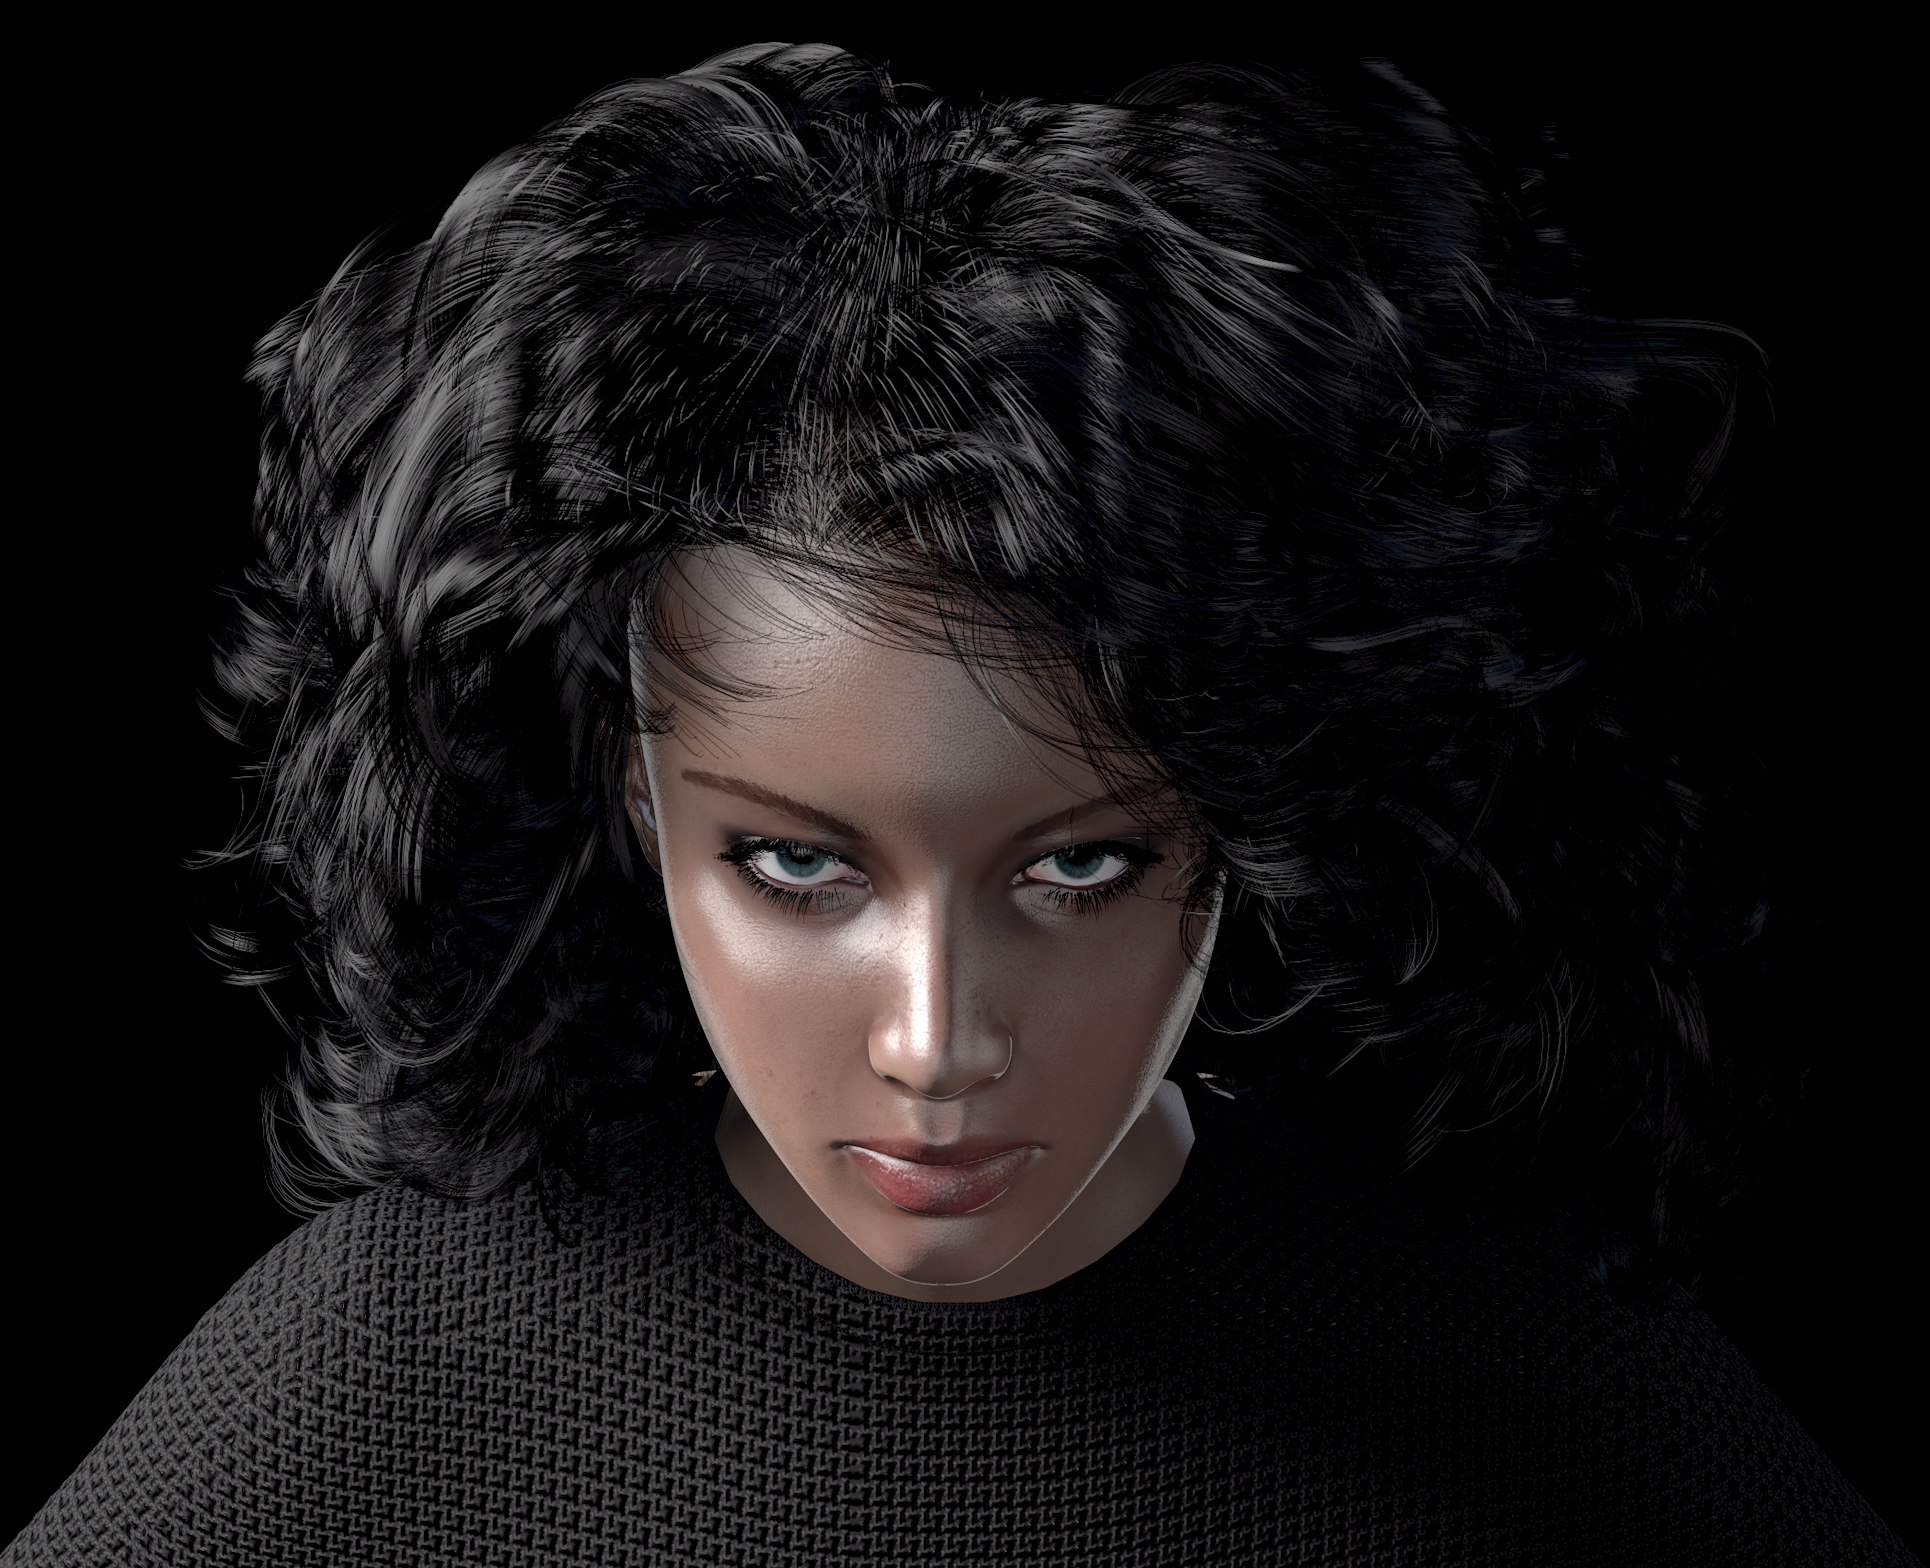
girl, fantasy, dark, skin, hair, face, hairstyle, beauty, eyebrow, lip, black hair, head, chin, nose, eye, human, forehead, portrait photography, photography, portrait, model, flash photography, photo shoot, long hair, black and white, smile, Lace wig, layered hair, brown hair